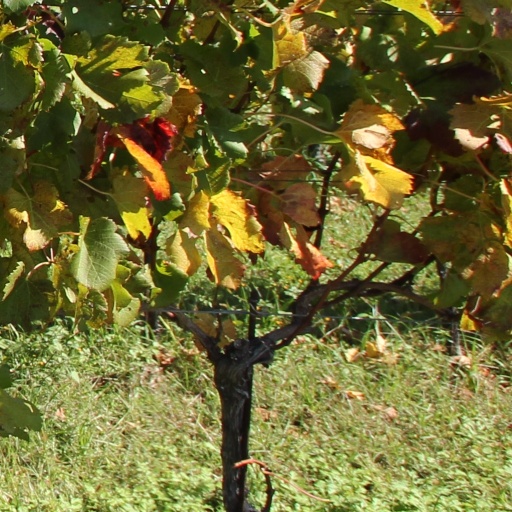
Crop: grape